Brenanah

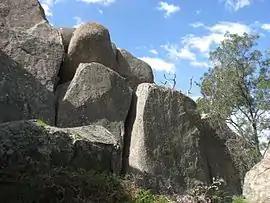
Melville Caves in Kooyoora State Park

Brenanah is a locality in the Shire of Loddon, Victoria, Australia. At the , Brenanah had a population of 29.